Walter Fischer (politician)

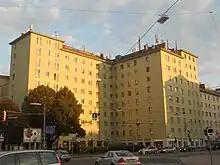
'Maderspergerhof' building in Vienna, where Fischer lived during his later years

Walter Fischer (6 January 1901 – 28 April 1978) was an Austrian medical doctor, journalist, radio broadcaster, translator, poet, anti-fascist resistance fighter and Communist Party official.